Eamonn McCrystal

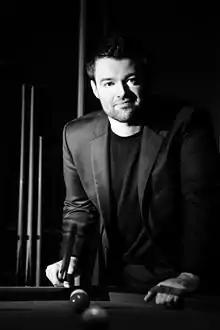
McCrystal in Belfast, 2016

Eamonn McCrystal (born 1 June 1987) is a multi-Emmy Award winning Northern Irish TV producer and pop tenor based in Los Angeles, California.